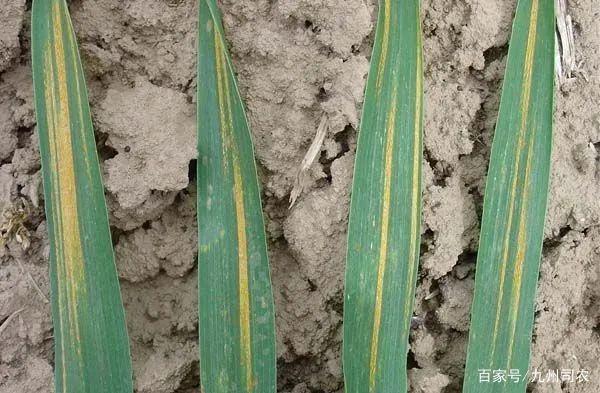
Plant: Wheat
Disease: wheat stripe rust